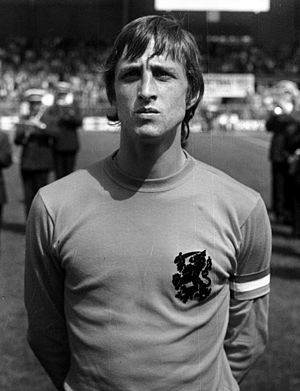
Døde i 2016 / Marts
Døde i 2016 er en liste over notable personer, der er afgået ved døden i 2016.